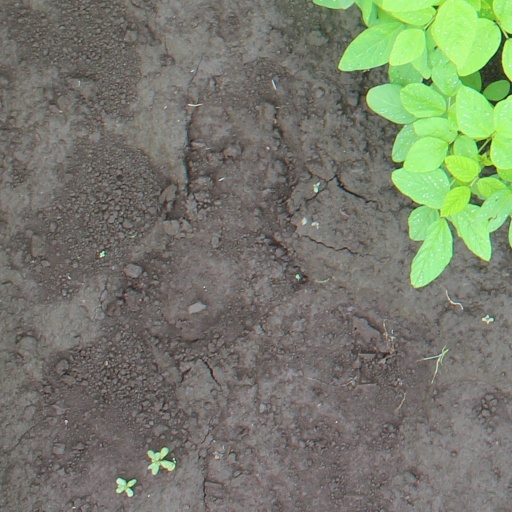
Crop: soybean